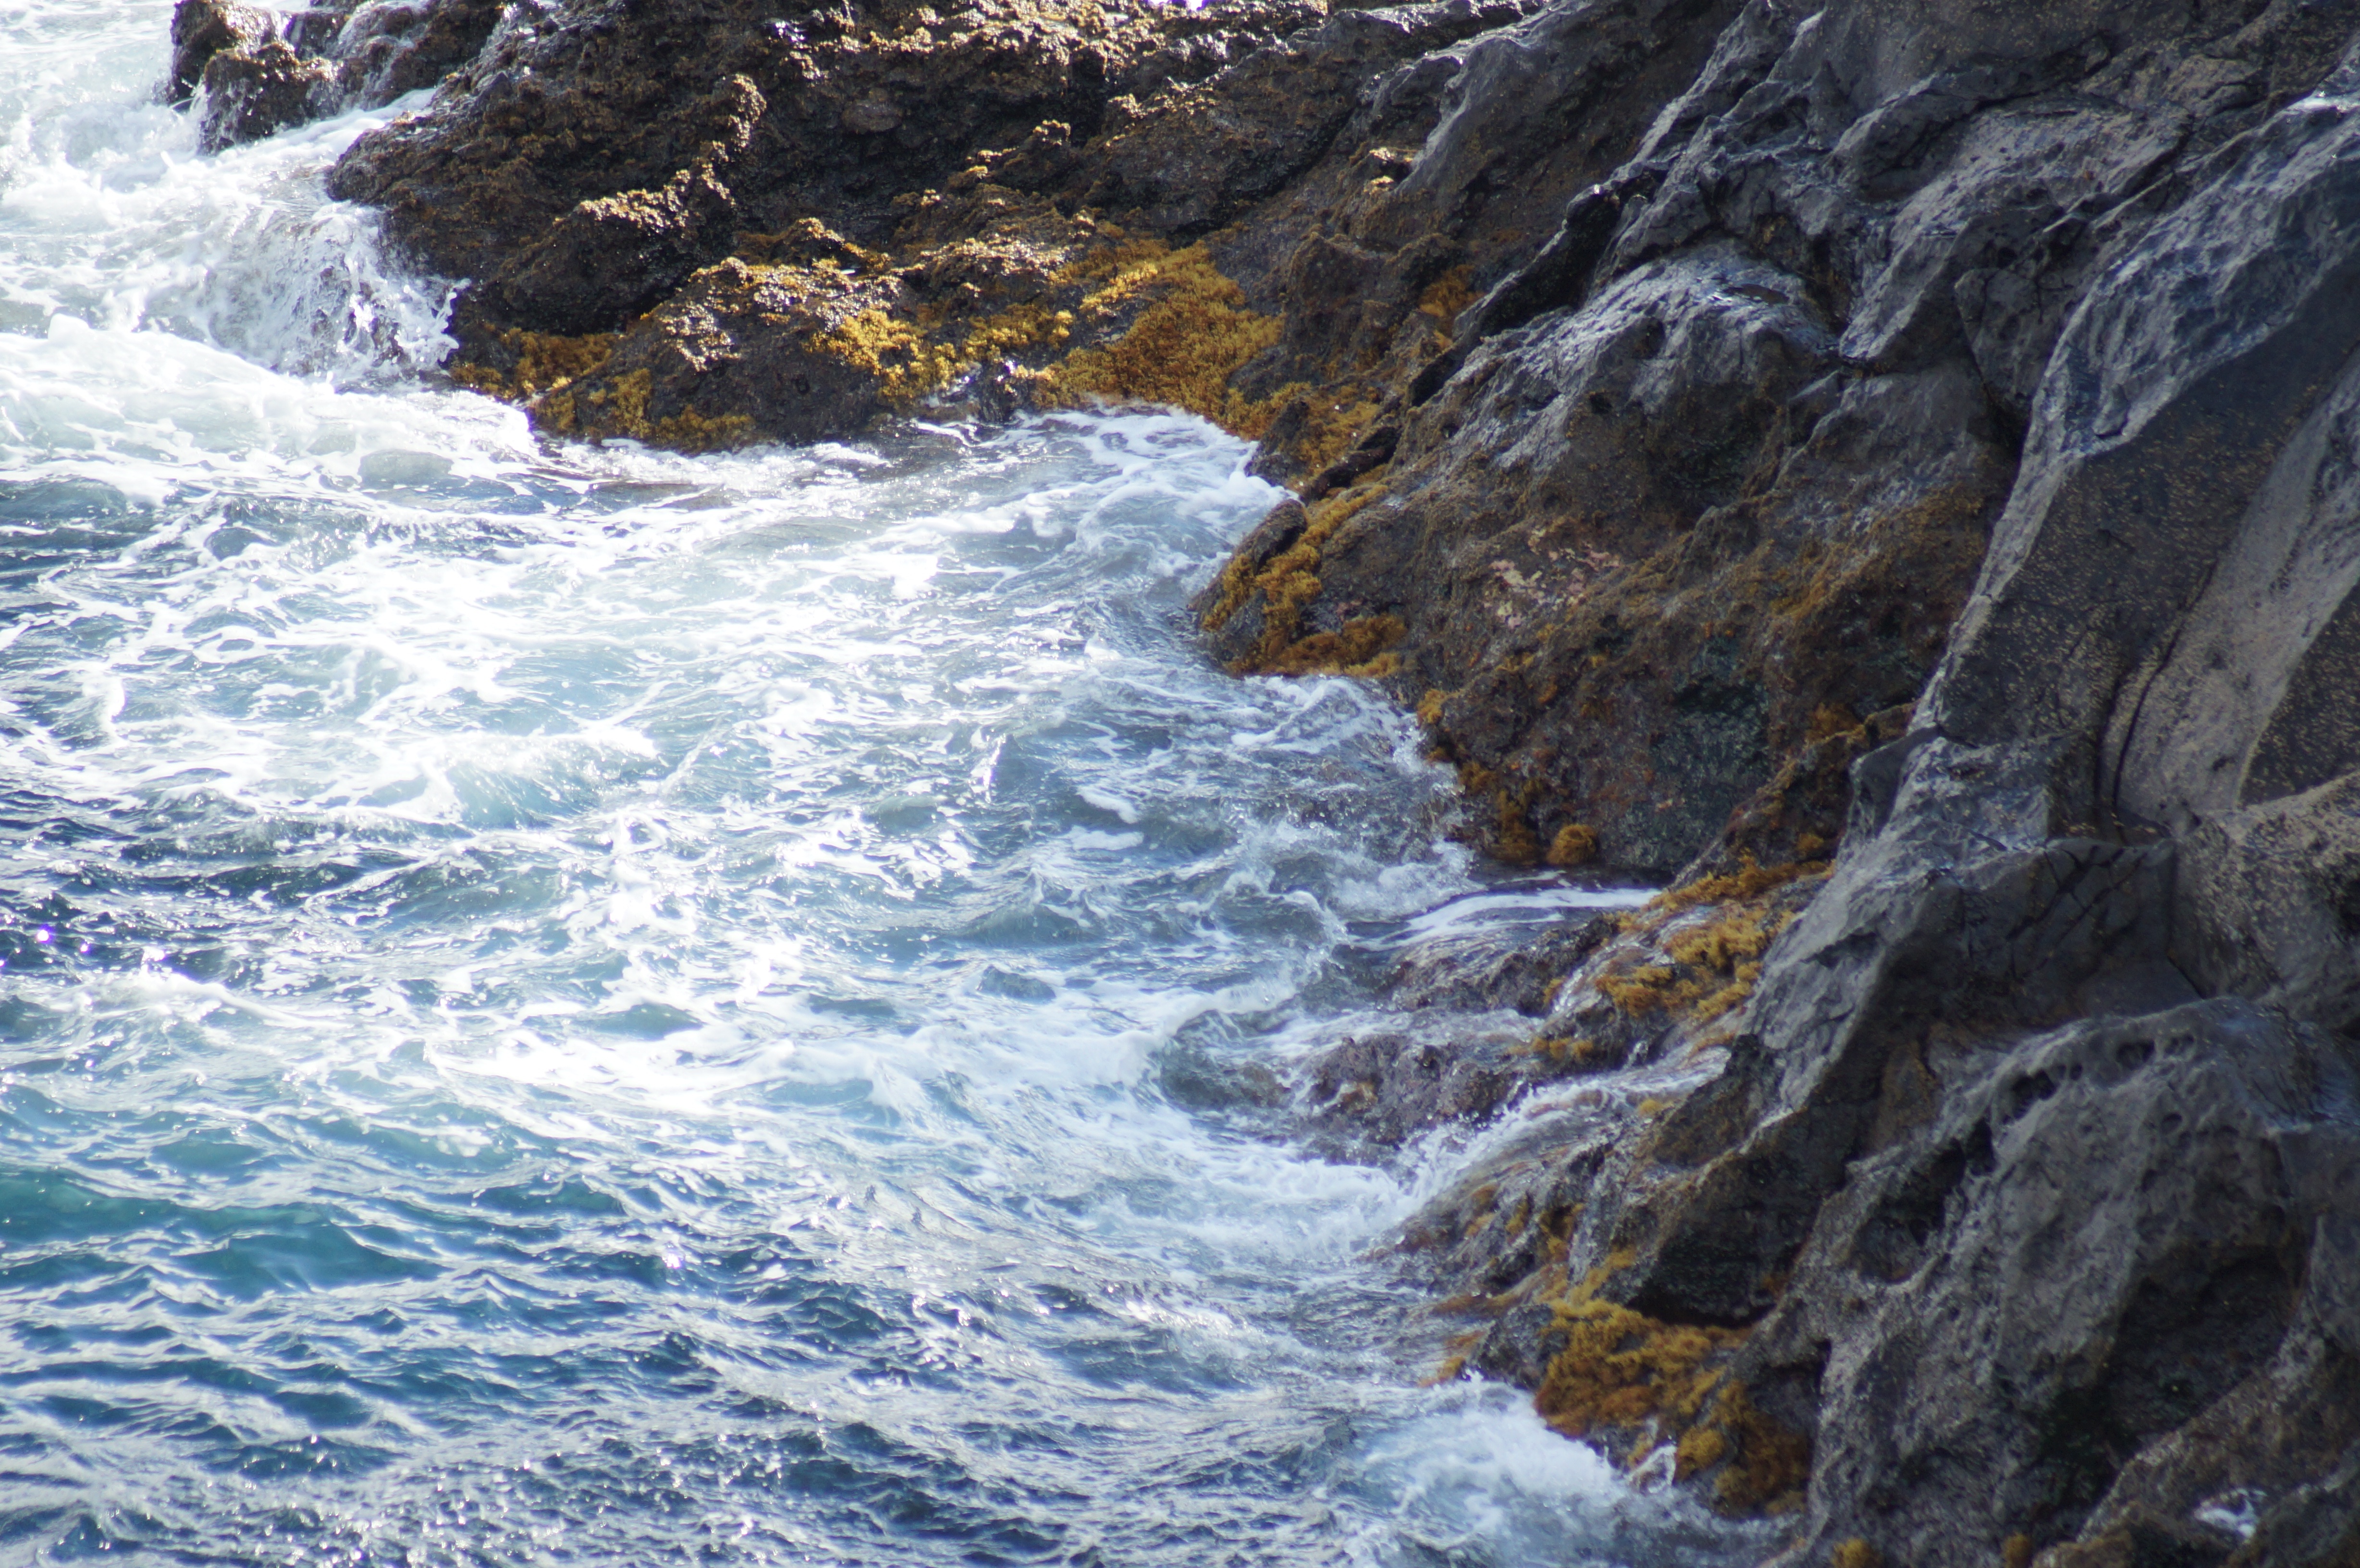
sea, coast, water, nature, rock, ocean, shore, wave, wind, river, cliff, surf, flood, spray, holiday, rapid, terrain, body of water, tenerife, water feature, dangerous, geological phenomenon, wind wave